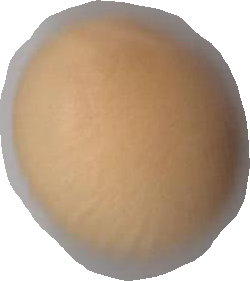
Variety: Grobogan